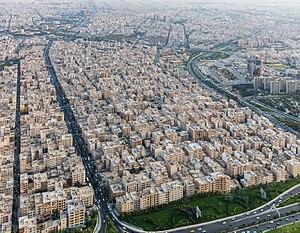
Gisha est un quartier de Téhéran. On est en train d'y construire ce qui sera la 4ᵉ tour la plus haute du monde, haute de 435 m, ainsi qu'un palais des congrès. Le Bank of Agriculture iranien y a son siège.